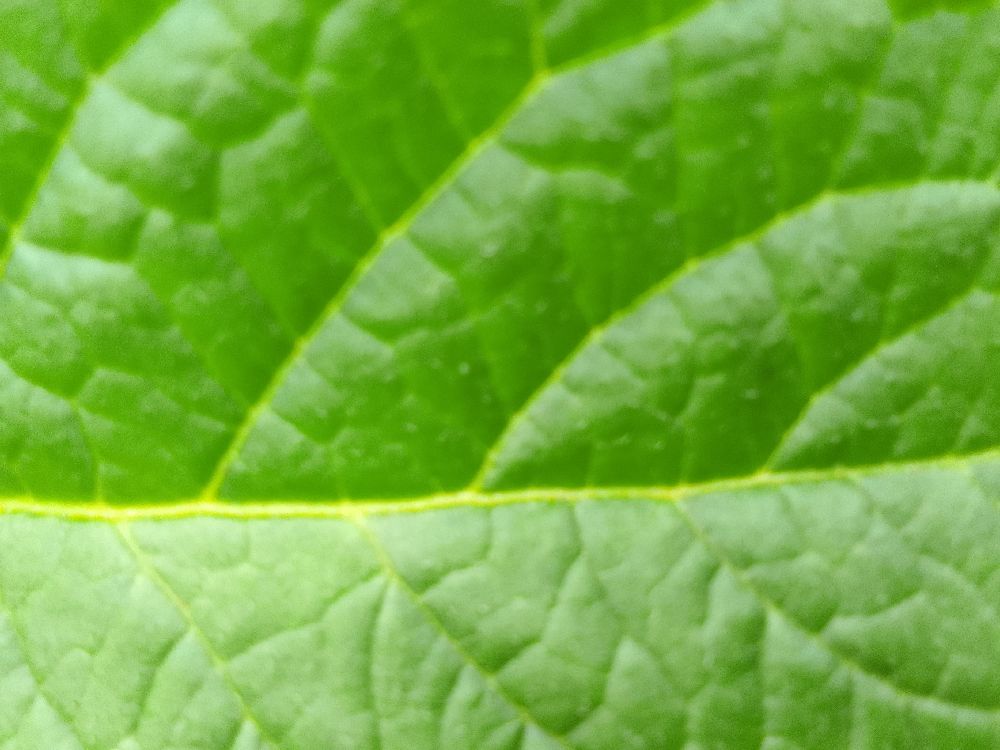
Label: Healthy